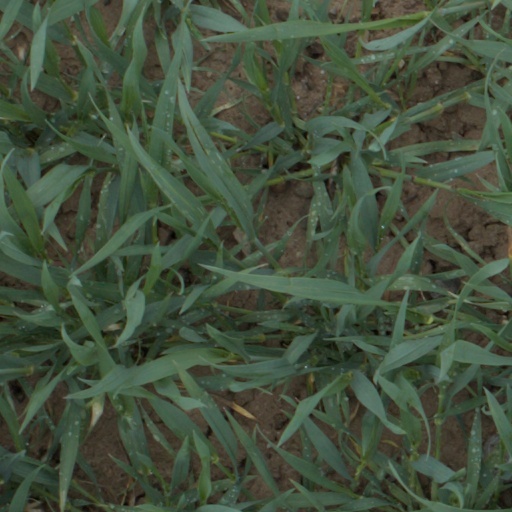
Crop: wheat